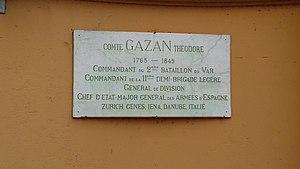
dans les rues d'Antibes
Honoré Théodore Maxime Gazan, comte de la Peyrière, né le 29 octobre 1765 à Grasse dans les Alpes-Maritimes et mort le 9 avril 1845 dans cette même ville, est un général français de la Révolution et de l’Empire. Gazan commence sa carrière militaire en tant que canonnier dans les garde-côtes. Il est ensuite affecté aux gardes du corps du roi mais, au déclenchement de la Révolution française en 1789, il rejoint la Garde nationale. Après avoir servi dans la vallée du Haut-Rhin et aux Pays-Bas, il est transféré en Suisse sous les ordres de Masséna en 1799 et participe aux batailles de Winterthour et de Zurich.